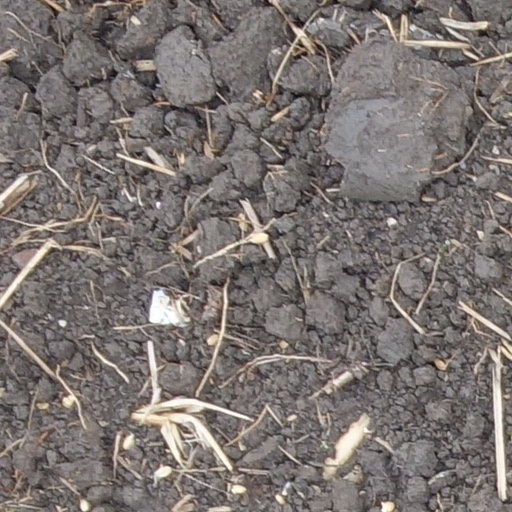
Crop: wheat